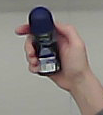
Product: nivea_rollon